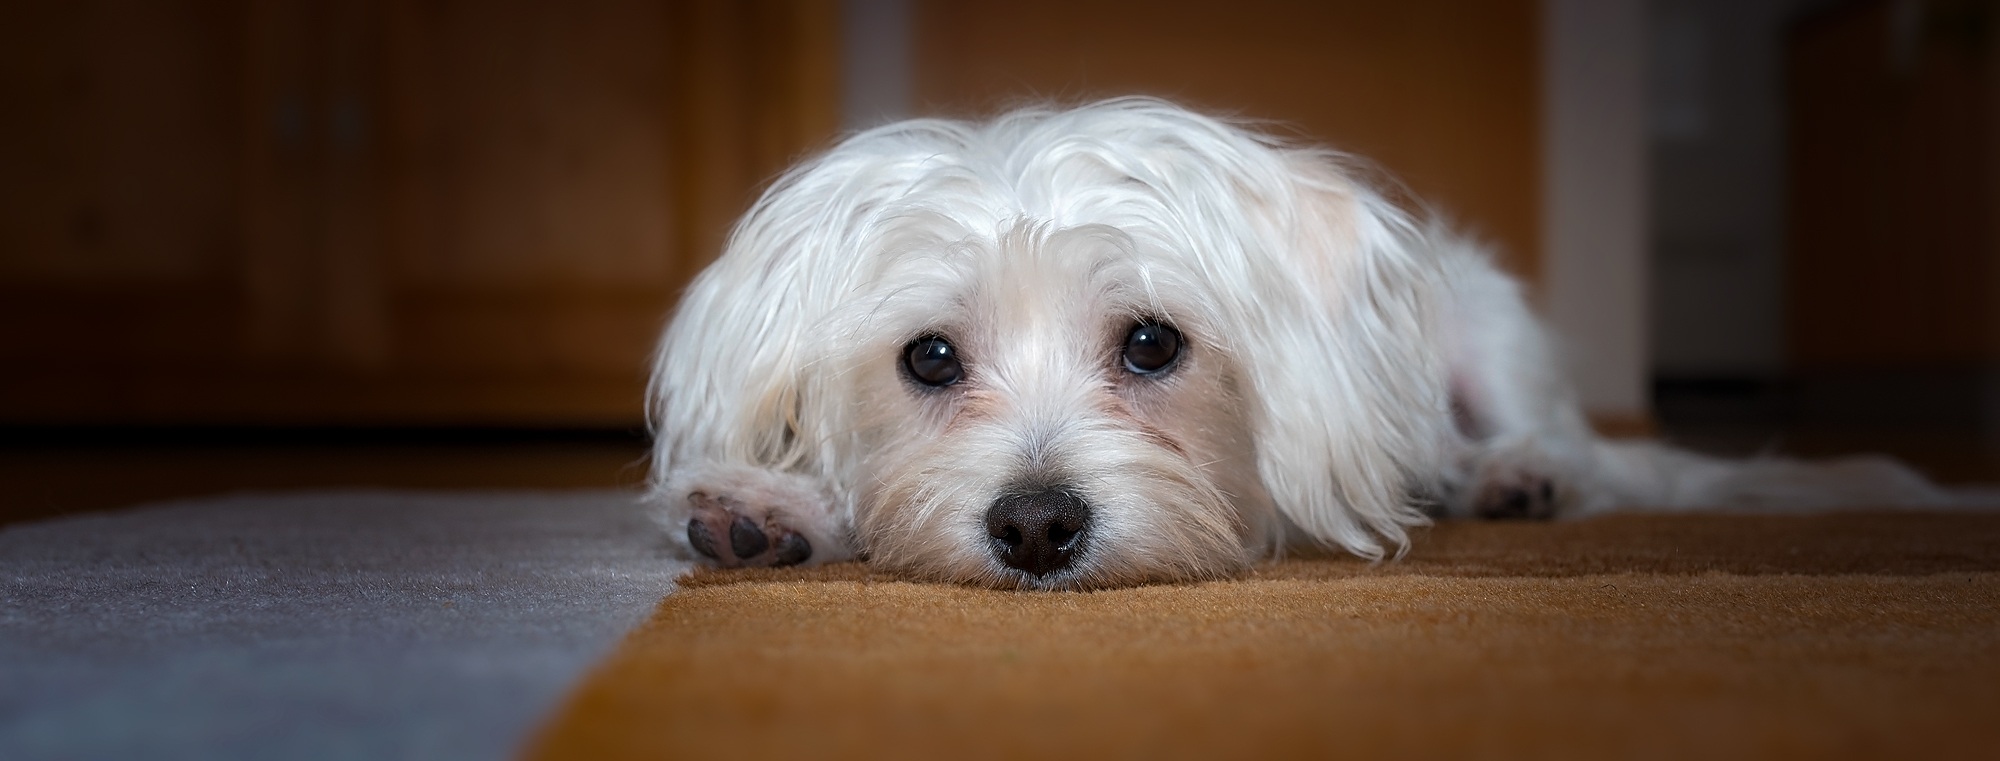
white, sweet, puppy, dog, animal, cute, pet, young, small, mammal, close, vertebrate, lying, dog breed, lhasa apso, maltese, young dog, bichon, hundeportrait, small dog, bichon frise, cockapoo, bolognese, coton de tulear, havanese, dog like mammal, west highland white terrier, schnoodle, dandie dinmont terrier, dog crossbreeds, morkie, cavachon, lowchen